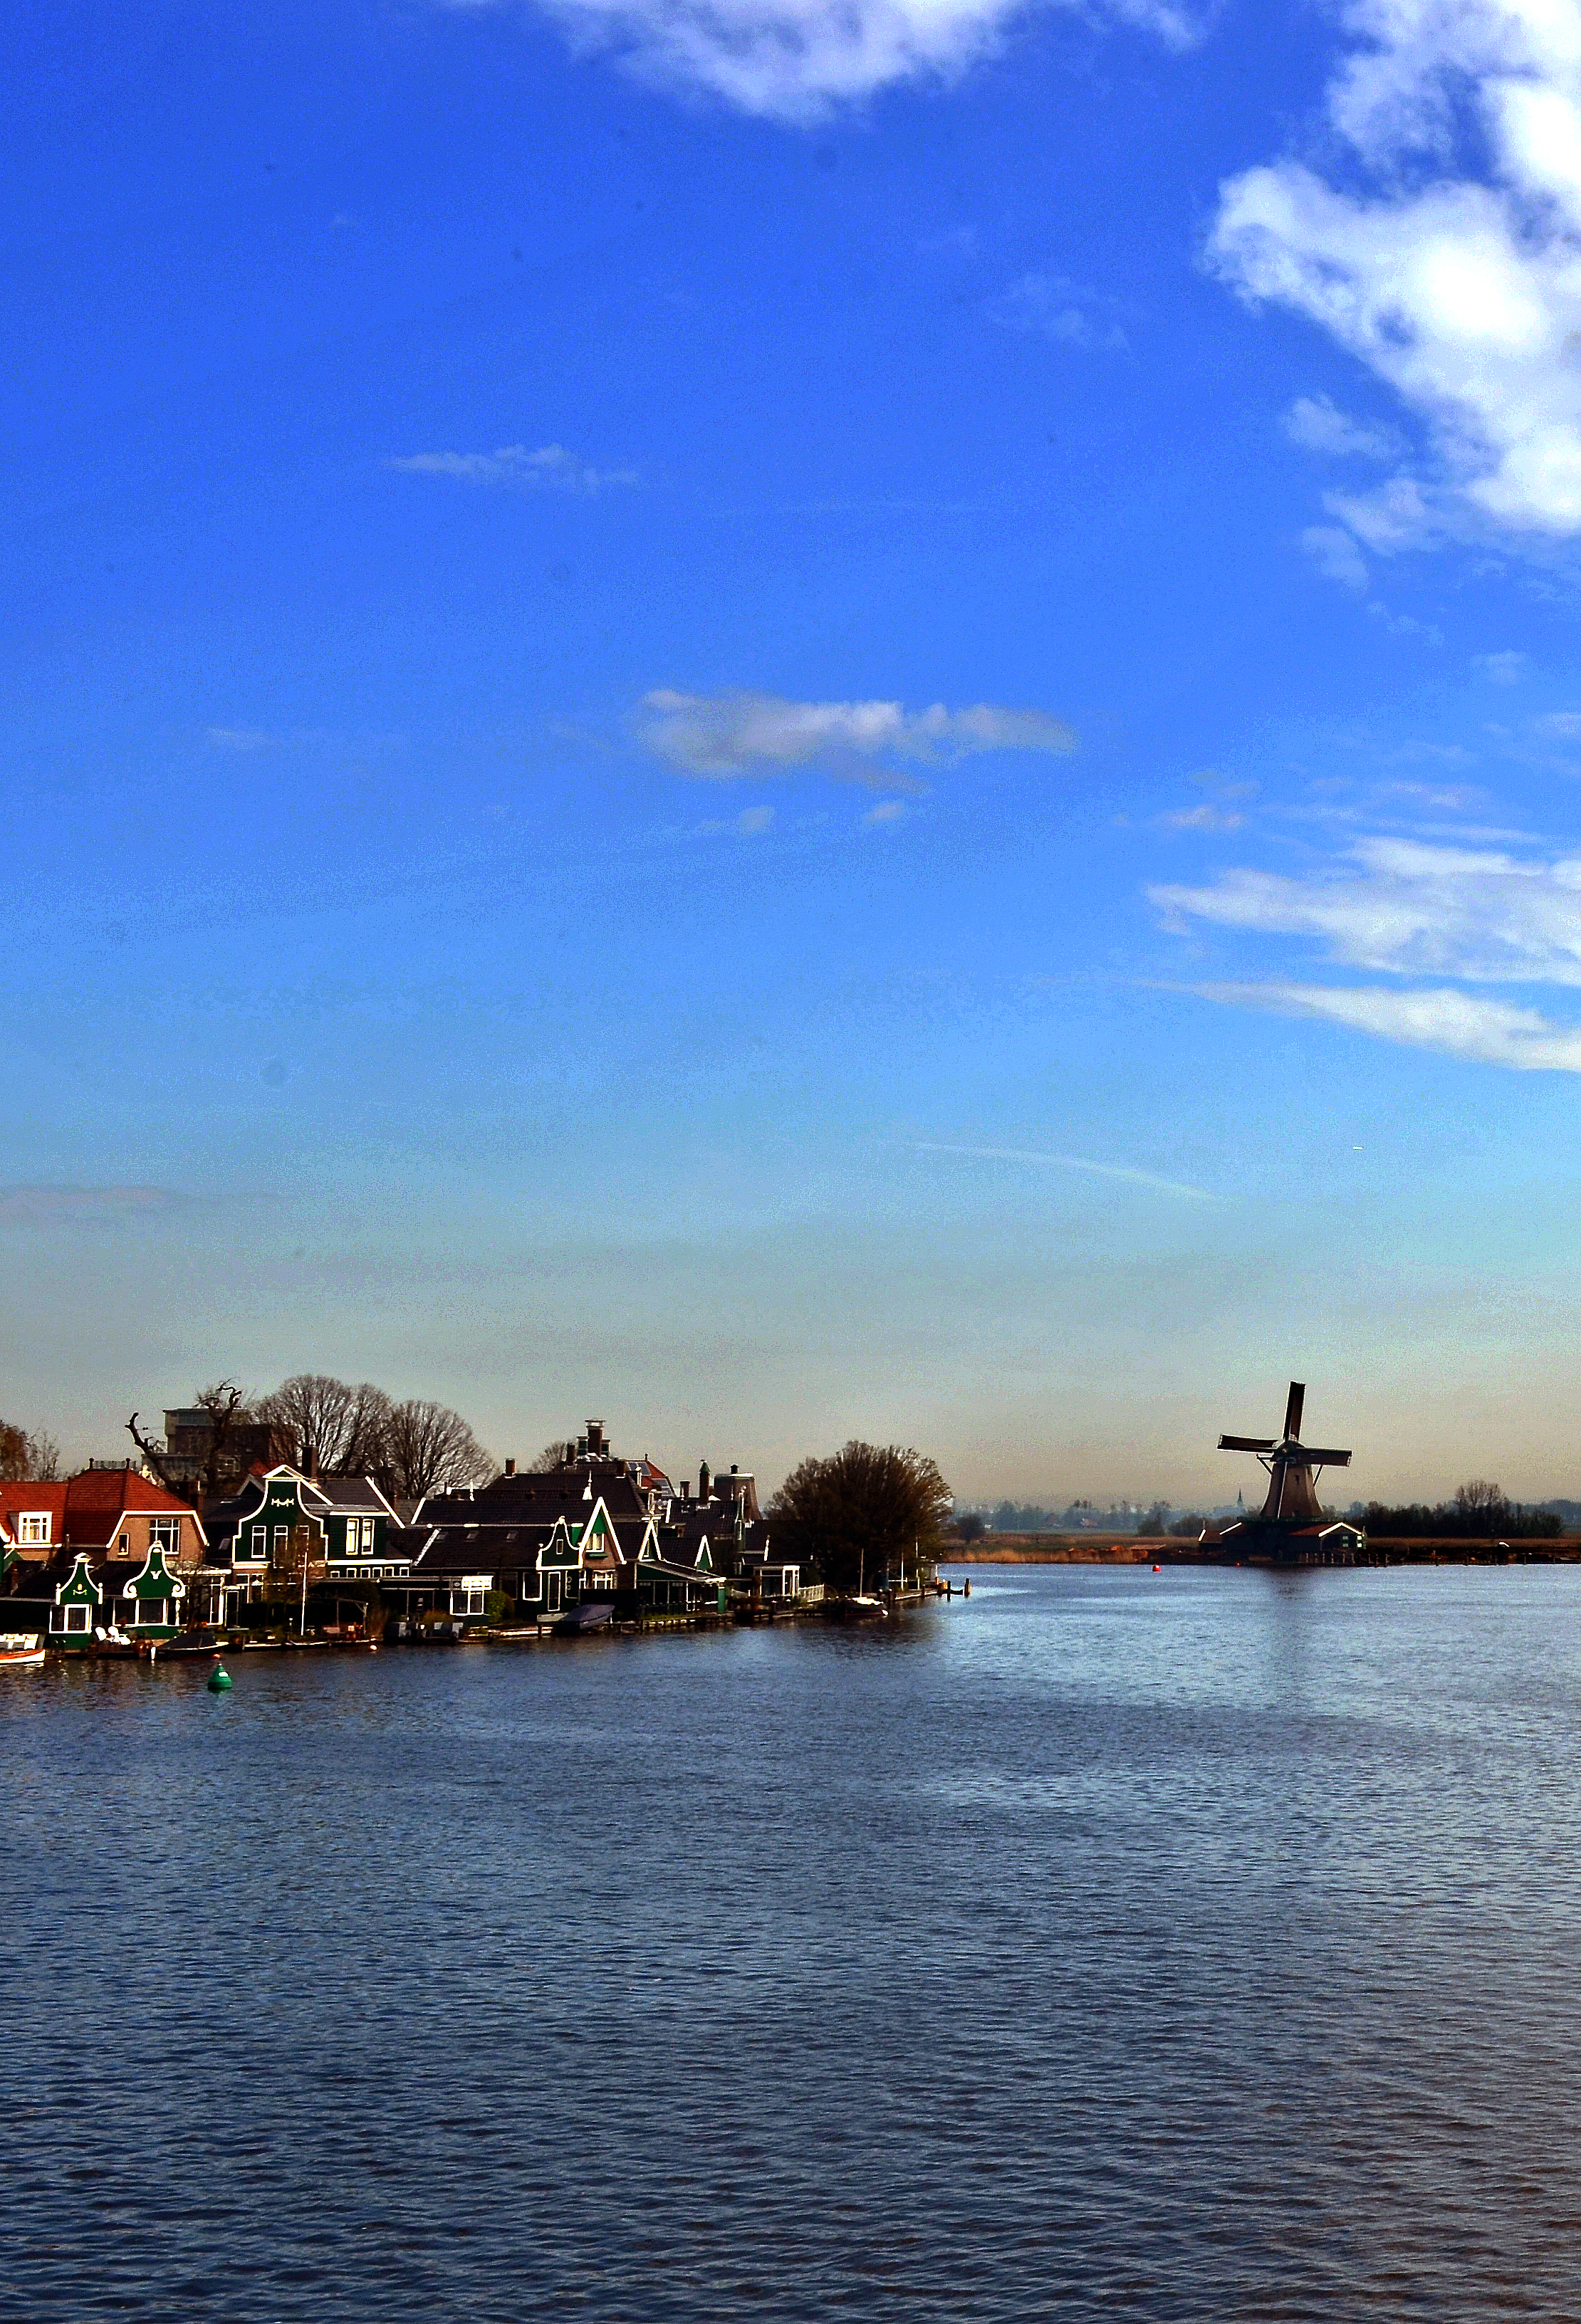
windmills, rural, europe, river, landscape, amsterdam, netherlands, zaanseschans skyscape, zaandam, culture, heritage, water, sky, cloud, water resources, afterglow, dusk, lake, sunlight, coastal and oceanic landforms, bank, city, horizon, sunset, sunrise, tree, calm, shore, natural landscape, cumulus, airplane, coast, harbor, reservoir, dawn, sound, reflection, lake district, evening, winter, ocean, wilderness, channel, mountain, tower, bay, loch, headland, hill, inlet, tourism, house, skyline, island, sea, cityscape, wind wave, wave, vacation